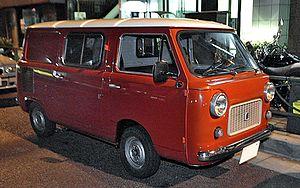
La Fiat 850, lancée en 1964 sous le nom de projet 100G, est une petite berline familiale, 4 places, 2 portes, à moteur 4 cylindres placé à l'arrière de 843 cm³ refroidi par eau. Elle sera produite de 1964 à 1972 en Italie.